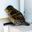
Label: bird